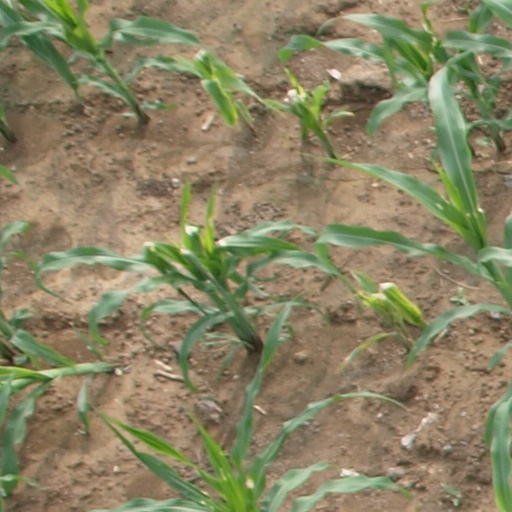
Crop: maize; corn